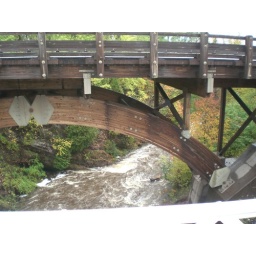
Even the river downstream &amp;amp; under the rare wooden main road bridge looks serious.